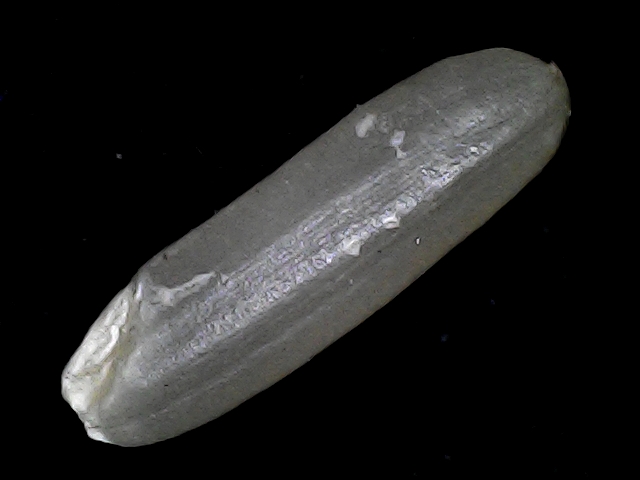
Rice variety: BD85